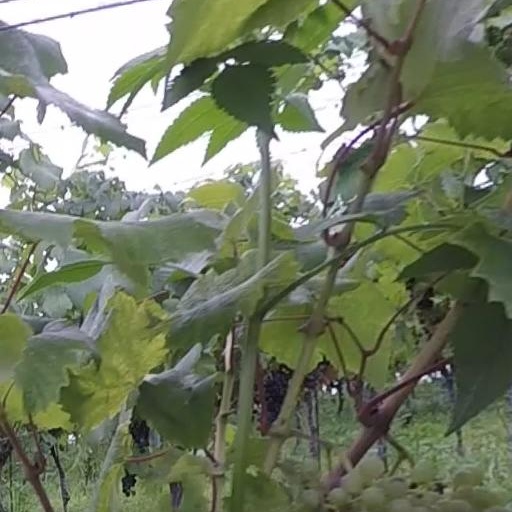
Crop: grape